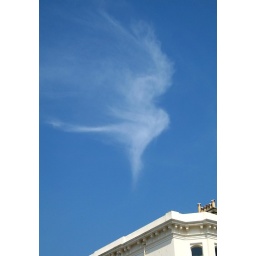
This cloud was in the sky opposite a church.